Akhtala

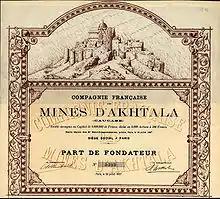
A French bond for the Akhtala mines issued in 1887, depicting the fortress and the monastery

Starting from 1763, Greek experts from Gümüşhane arrived in Akhtala by the request of King Erekle II of Georgia, to utilize the copper and silver mines and establish the copper and silver factory in Akhtala region. Therefore, the village was sometimes called "Pghindzahank" (copper mine) and "Artsatahank" (silver mine).